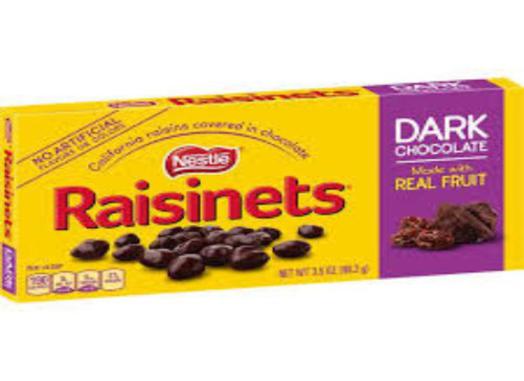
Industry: Food